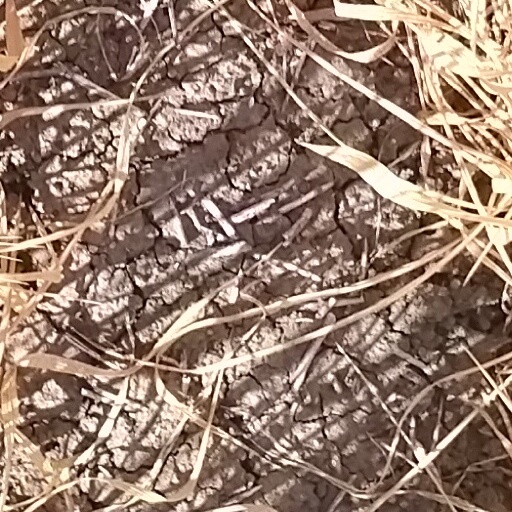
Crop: wheat